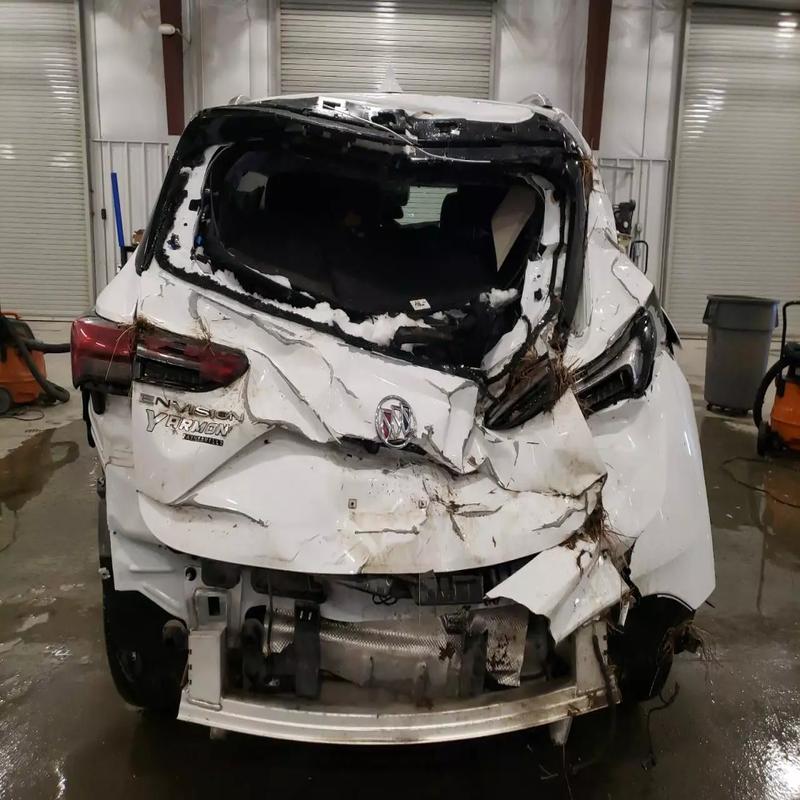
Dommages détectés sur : plaque d'immatriculation avant, feu avant droit, feu avant gauche, capot, pare-brise avant, aile avant droite, aile avant gauche, aile arrière droite, aile arrière gauche, malle, feu arrière droit, feu arrière gauche, plaque d'immatriculation arrière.
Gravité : majeur